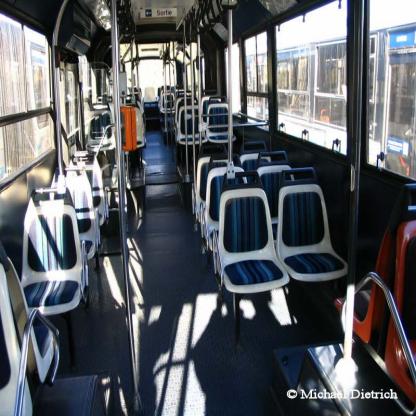
Scene: Indoor